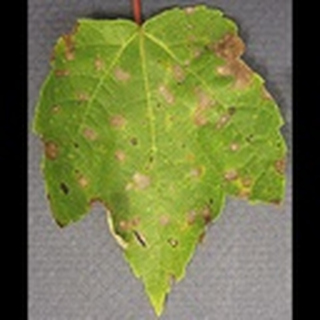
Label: cotton_target_spot